Lisa Gotto

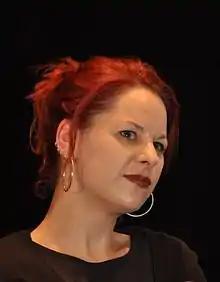
Lisa Gotto

Lisa Gotto (born 1976) is a professor of film theory at the University of Vienna. She was previously a professor of film studies at the Internationale Filmschule Köln and a professor of media and game studies at the Cologne Game Lab at the Technical University of Cologne. Gotto specializes in film studies, game studies and media studies.